Andreas Kiefer

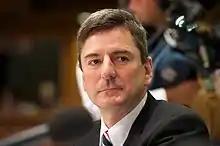
Kiefer in 2013

Andreas Kiefer (born 6 October 1957 in Salzburg) is an Austrian politician. Since 2010, he is Secretary General of the Congress of Local and Regional Authorities of the Council of Europe, an institution representing local and regional authorities of the 47 member states of the Council of Europe.